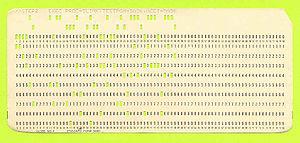
Le codage des caractères sur carte perforée est la pratique consistant à associer un ensemble de perforations différent d'une carte perforée à chaque caractère, ce qui permet d'y enregistrer un texte.